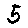
Label: 5